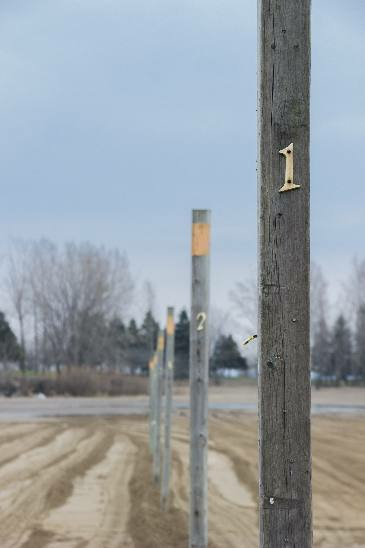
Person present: No